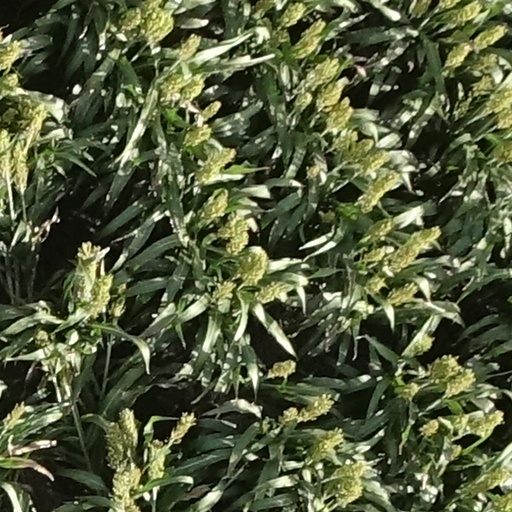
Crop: sorghum